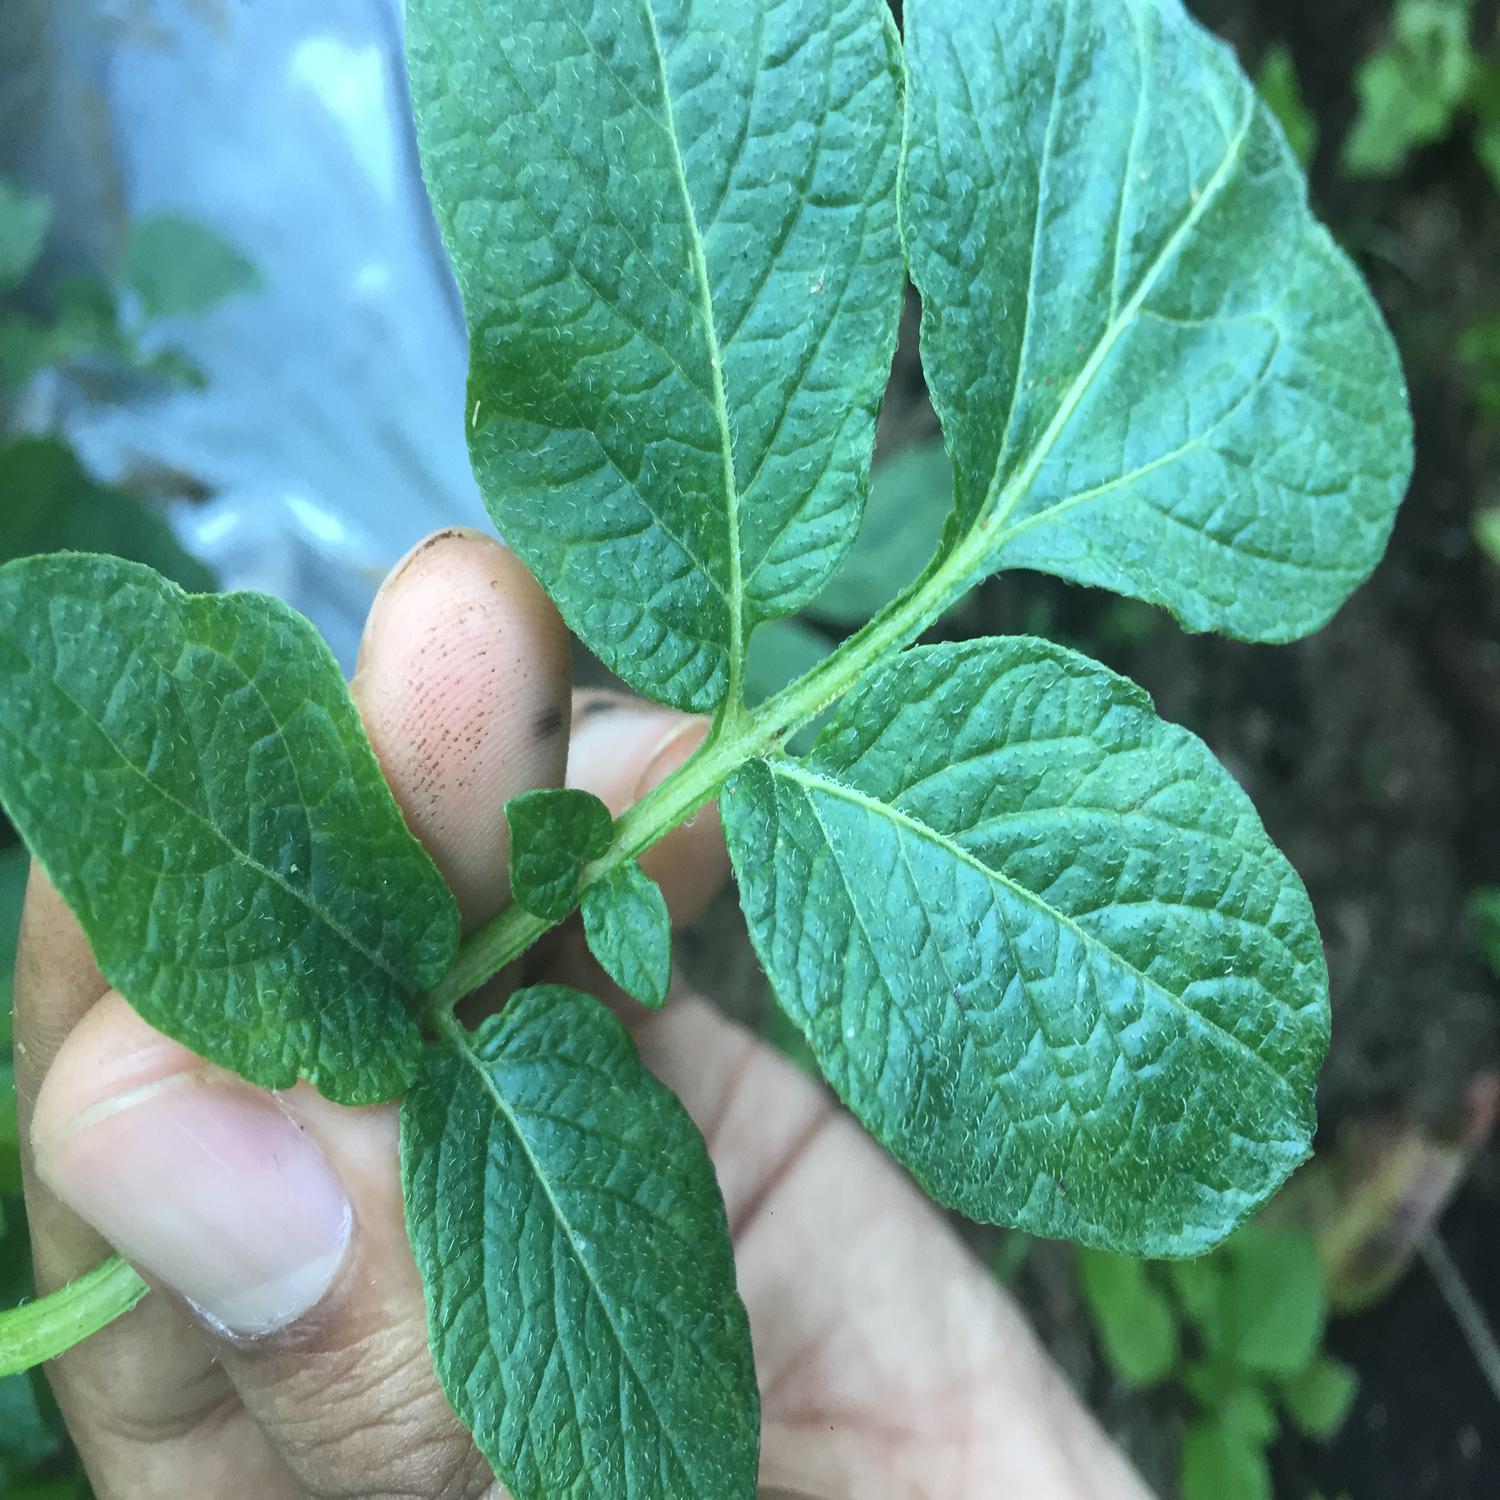
Label: Healthy